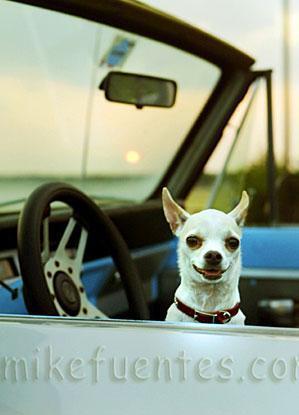
Chihuahua